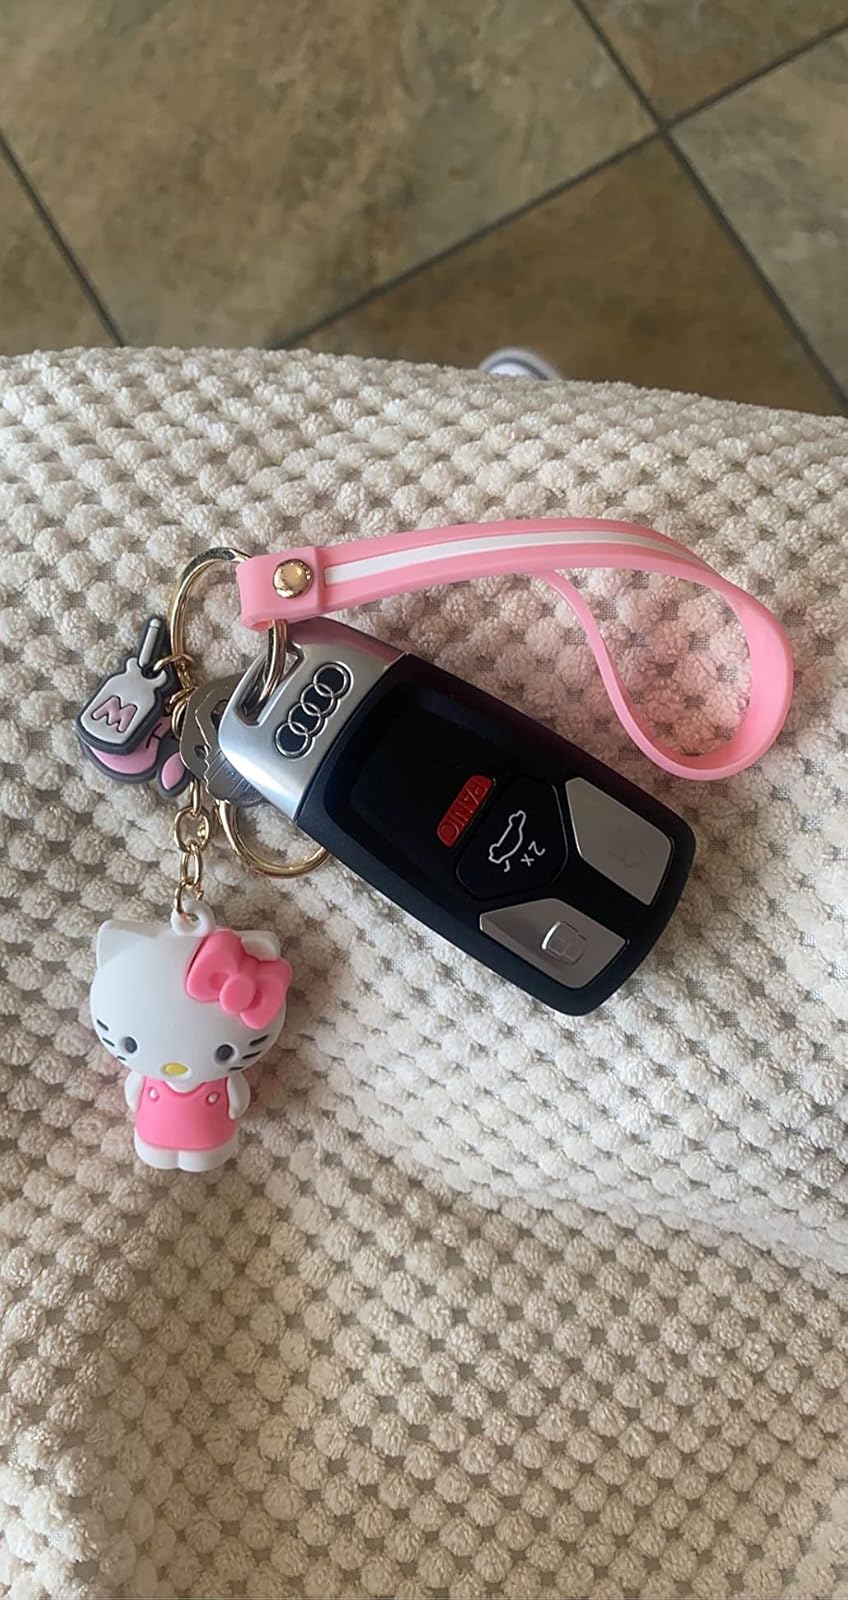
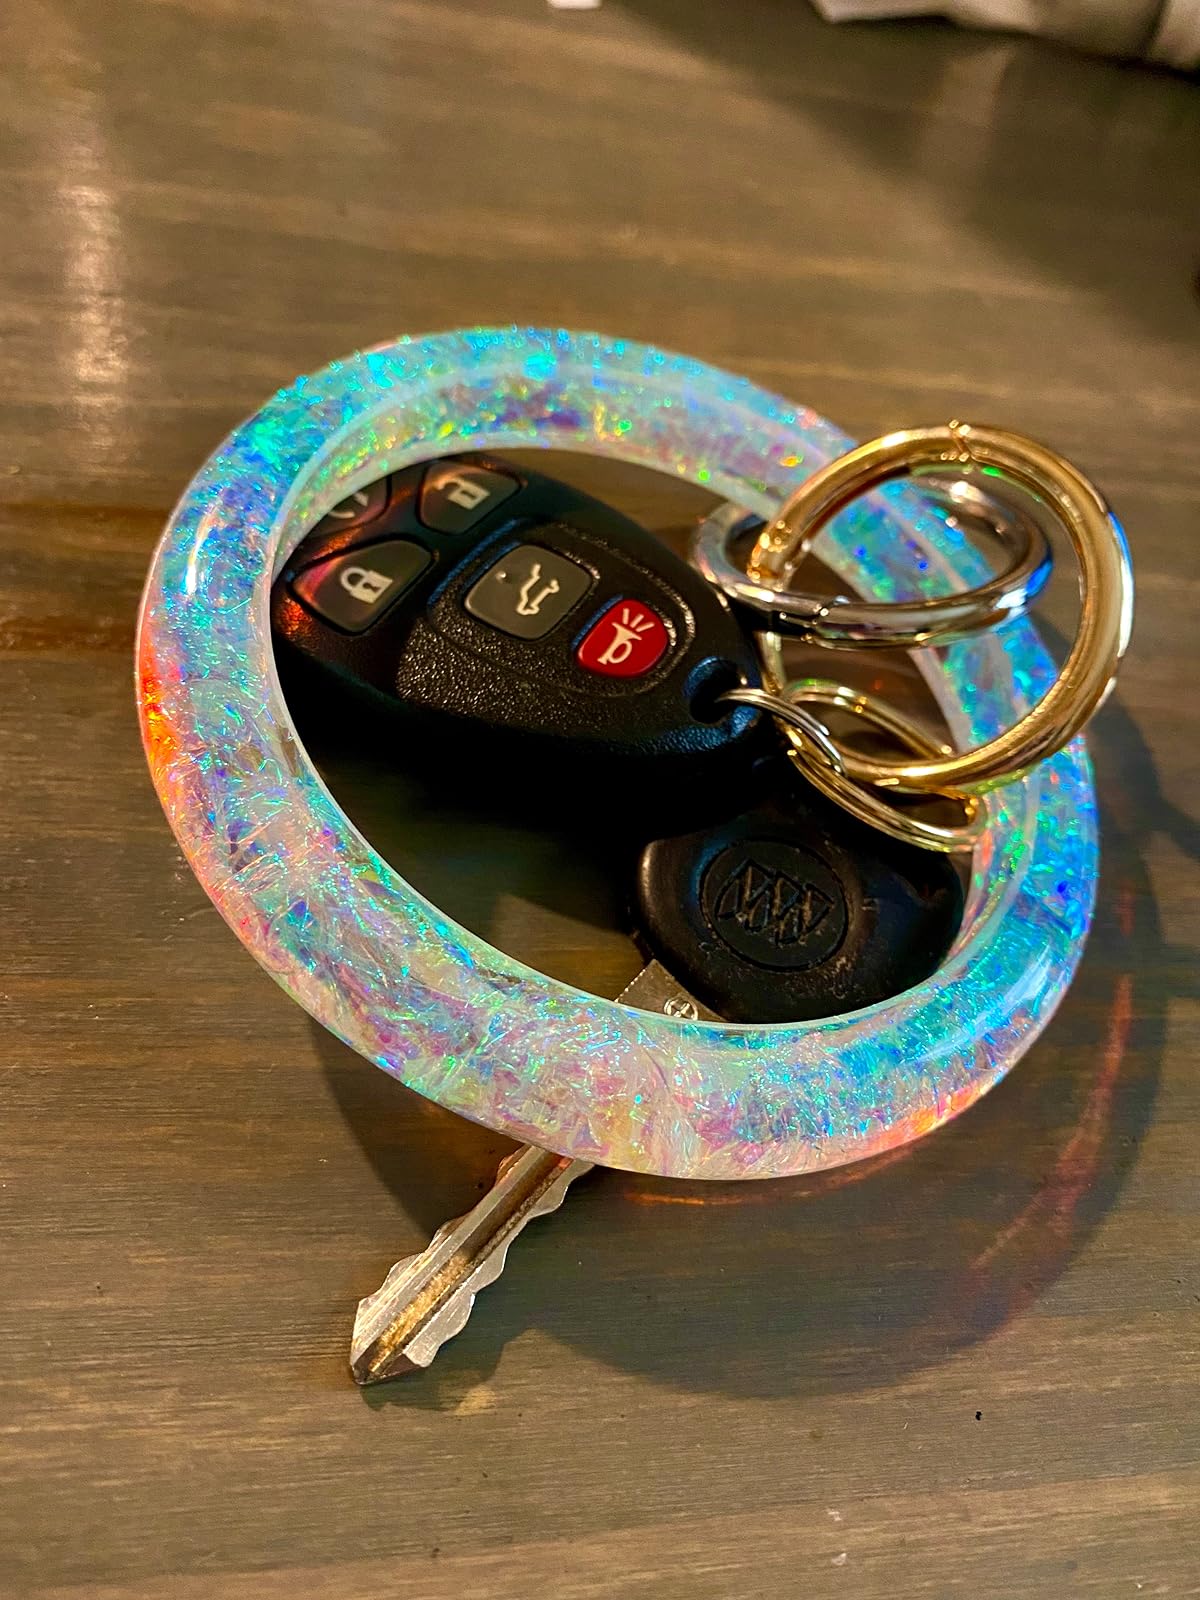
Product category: accessories_keychain
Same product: no